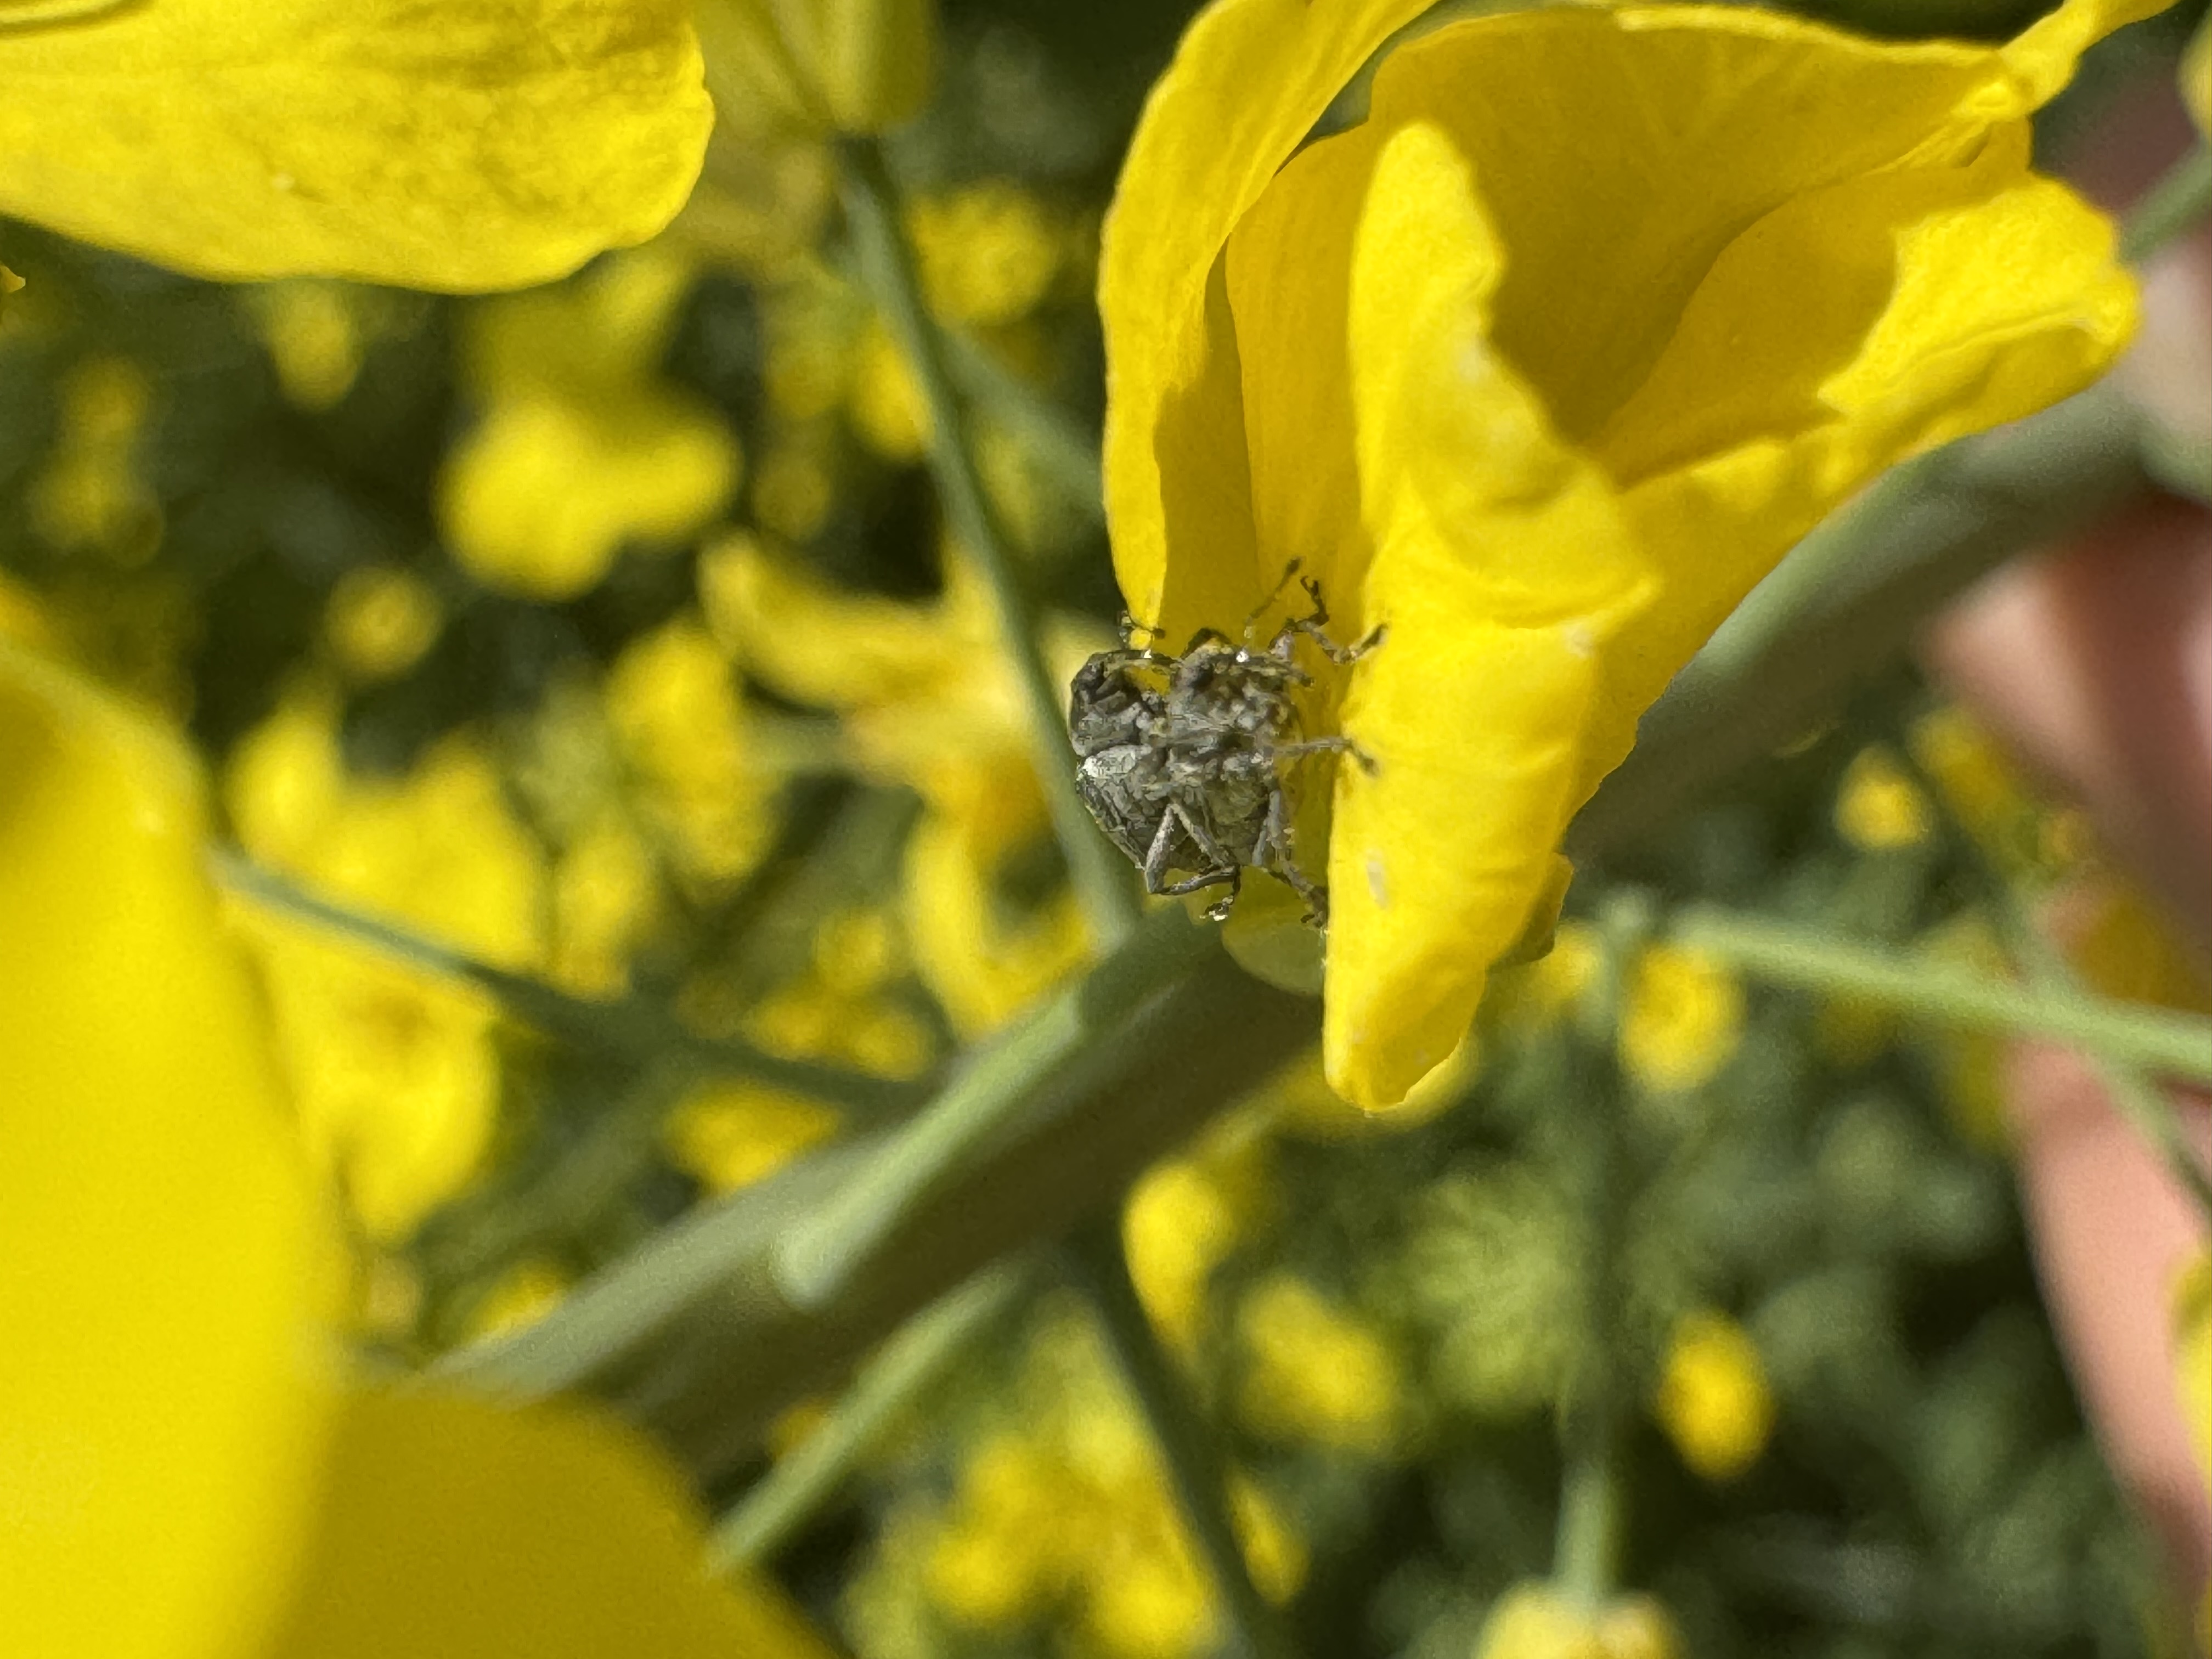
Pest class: Cabbage_seedpod_weevil